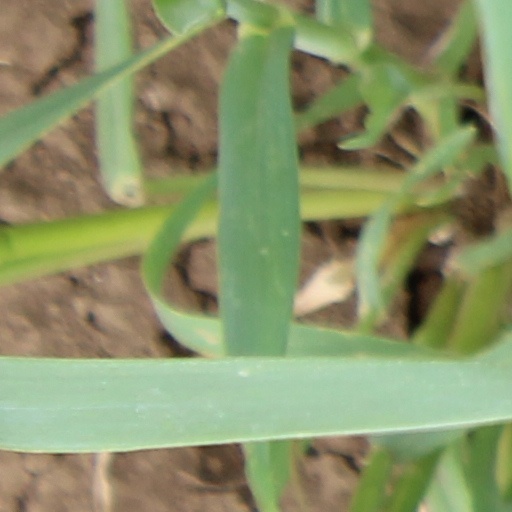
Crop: wheat